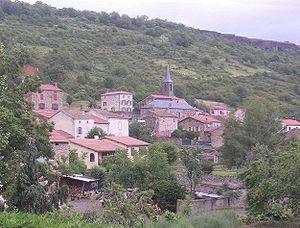
Grenier-Montgon est une commune française située dans le département de la Haute-Loire en région Auvergne-Rhône-Alpes.